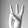
ASL letter: W